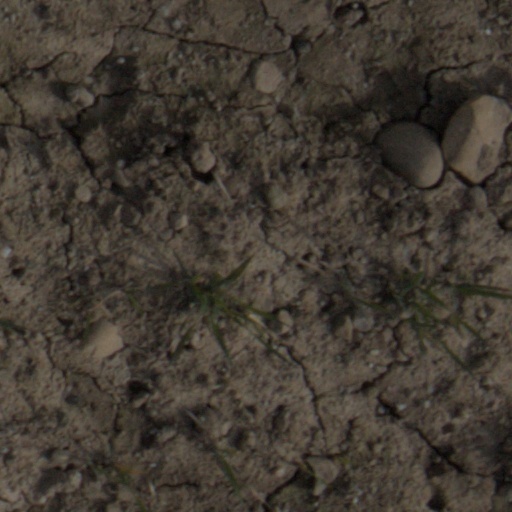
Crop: wheat